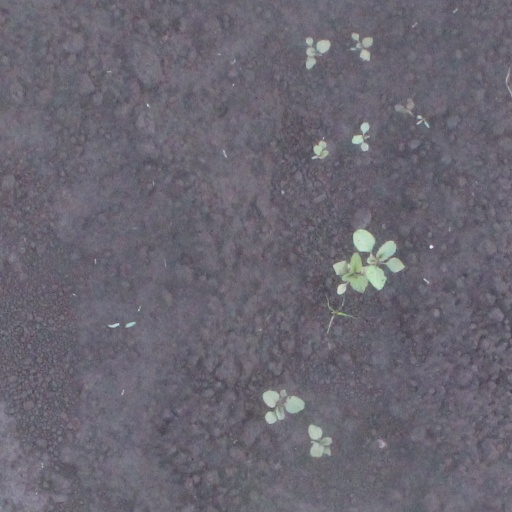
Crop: soybean